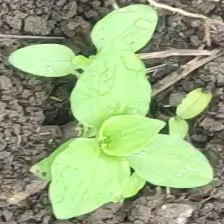
Weed species: Kena_(Commplina_benghalensio)